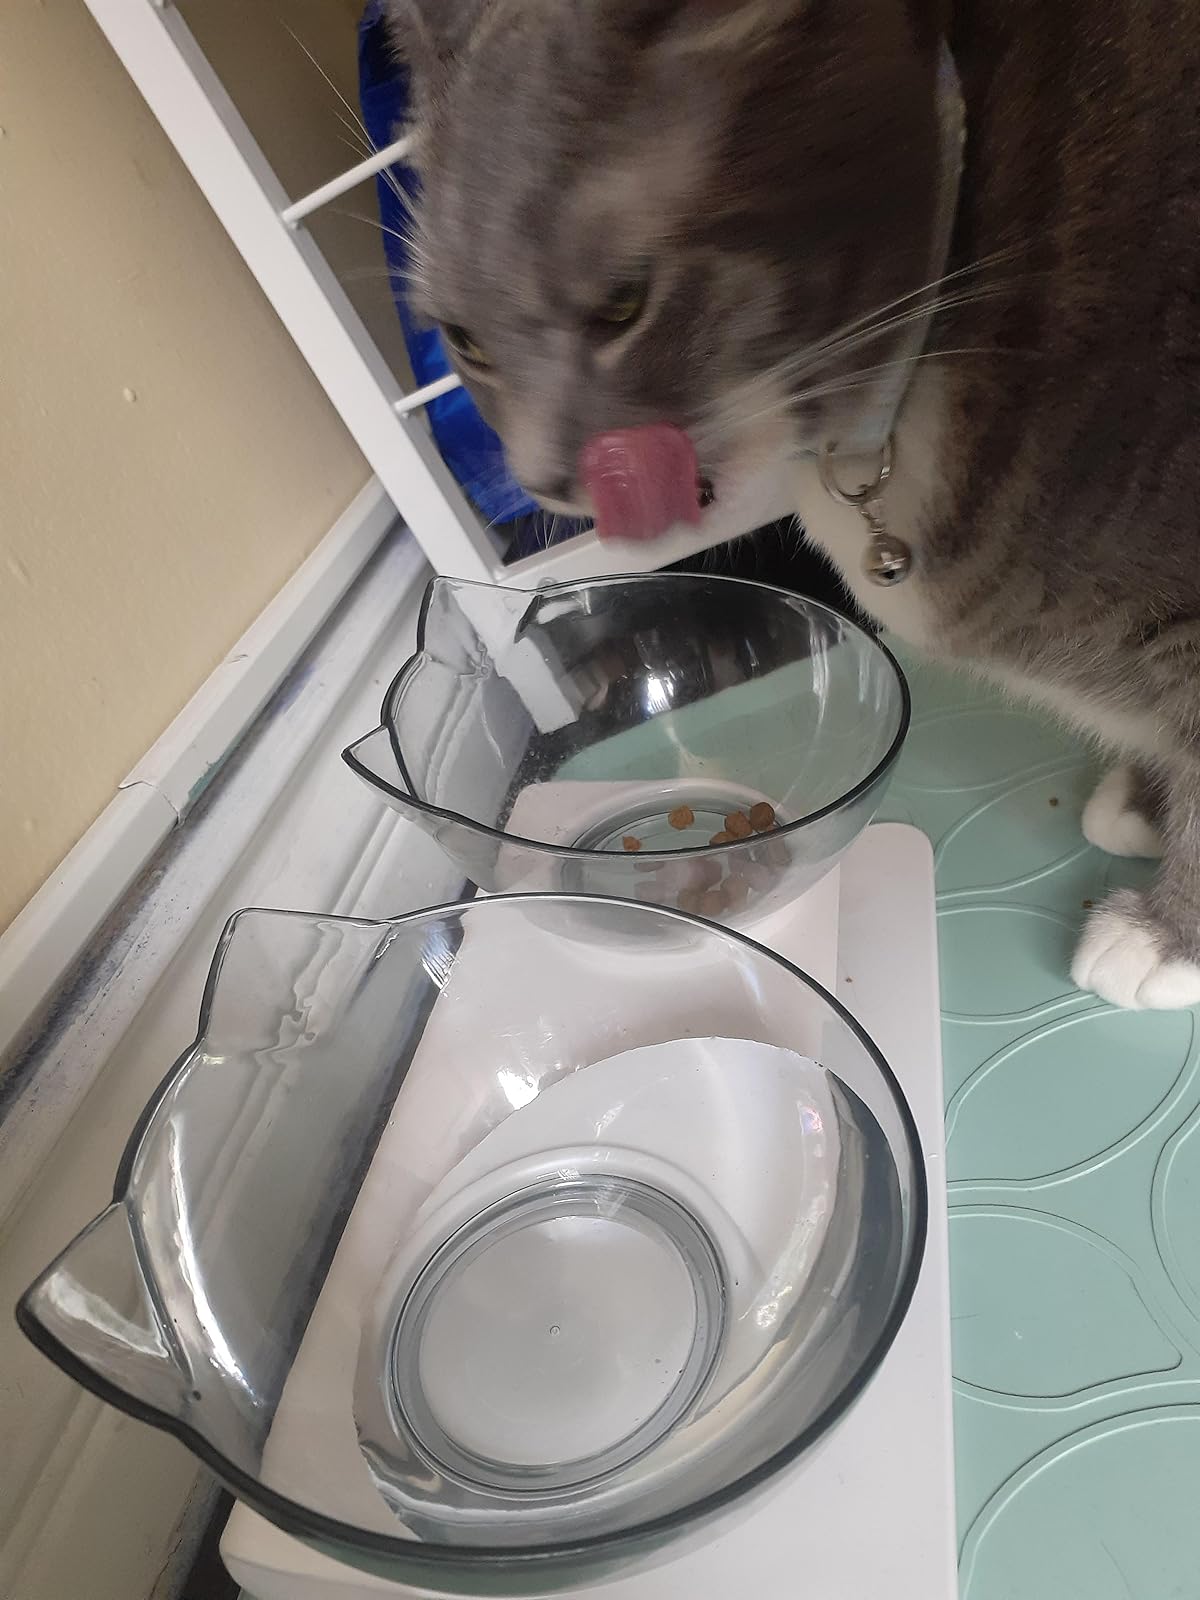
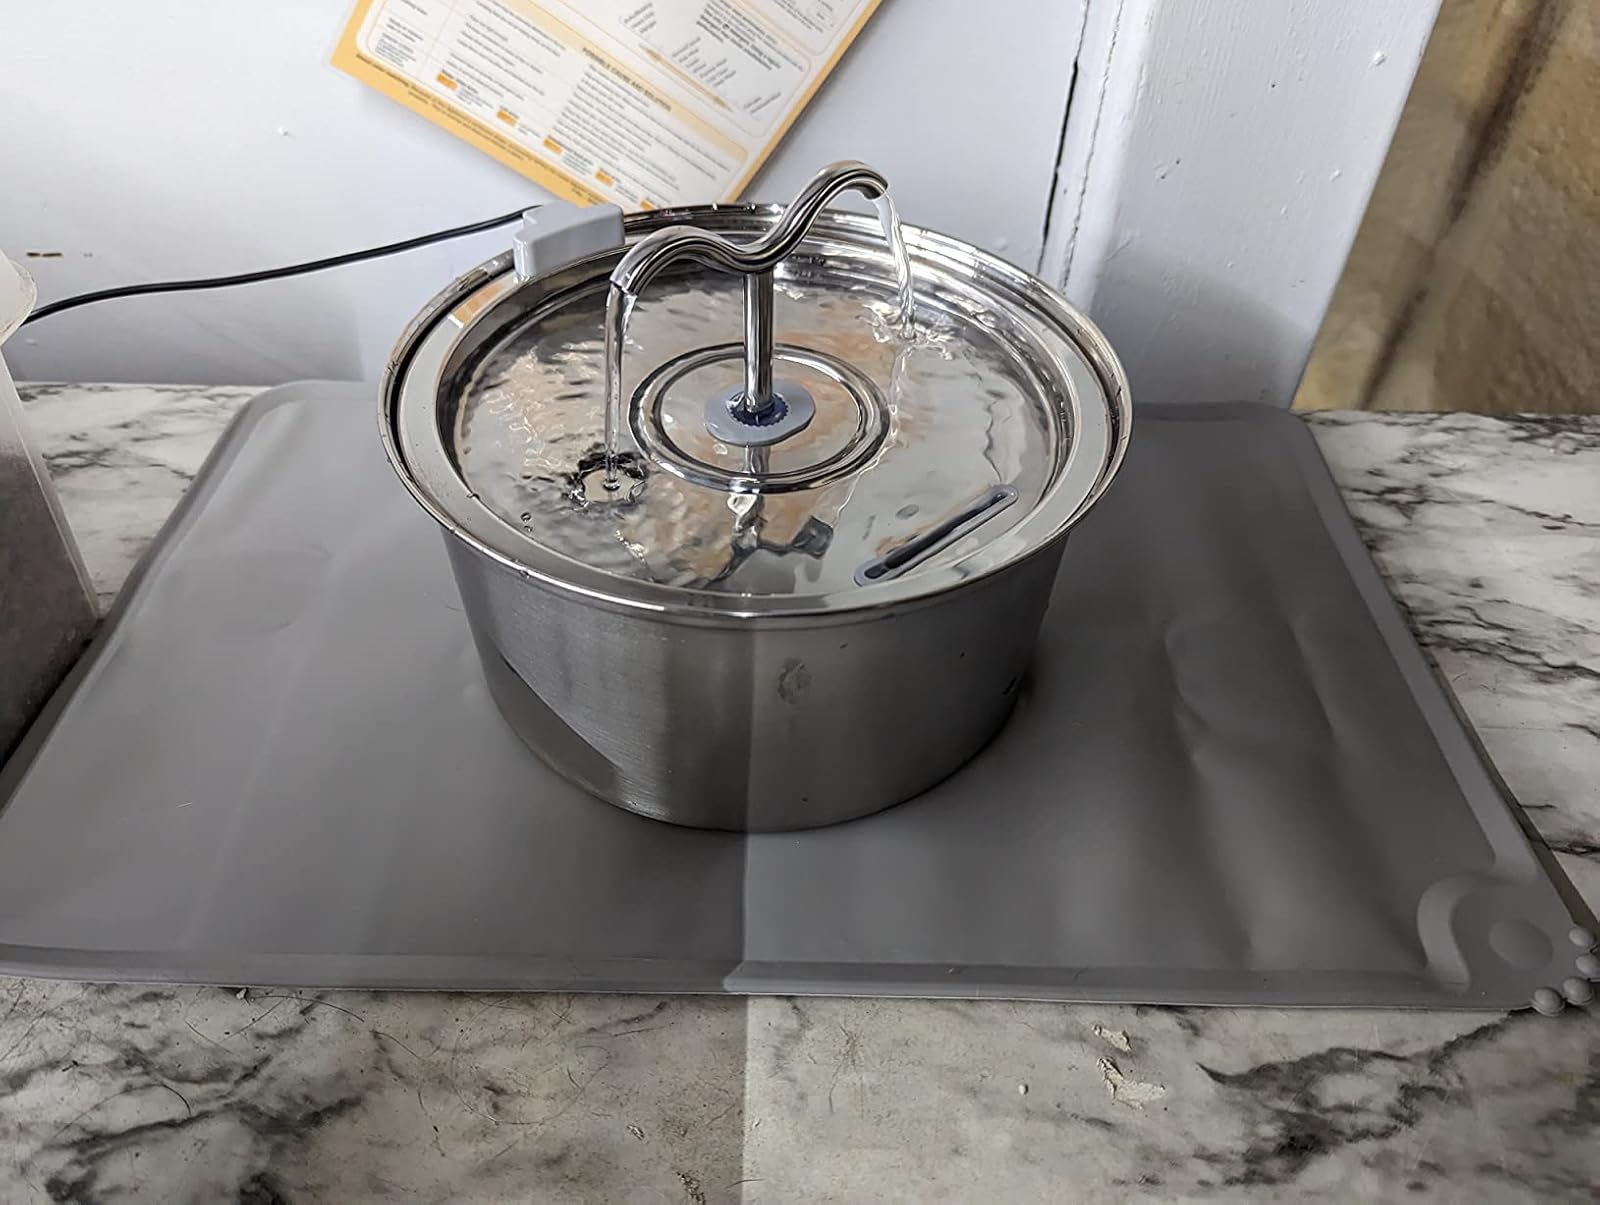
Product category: items_bowl
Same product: no